Yellow ribbon

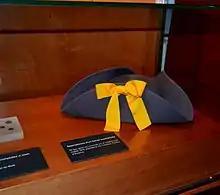
Replica of a hat with a yellow ribbon, the symbol of the supporters of Archduke Charles of Austria (the future emperor Charles VI) during the War of the Spanish Succession

The first well-known reference for the use of yellow cockades or ribbons in Spain is in 1704, when the viceroy of Catalonia Francisco Antonio Fernández de Velasco and Tovar, count of Melgar, banned its partisan use during the War of the Spanish Succession, stating that thaose using one may be "creating disagreements within families".